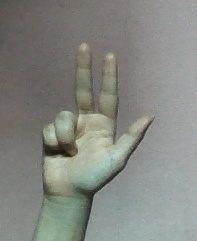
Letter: al